James Thompson (racing driver)

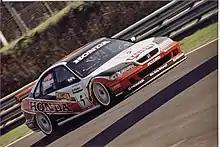
Thompson driving for Honda in the 1998 British Touring Car Championship.

In 1997, Thompson joined Honda, finishing fifth in the championship in 1997, third in 1998, and fourth in 1999. He missed two rounds through a concussion sustained in a 12G backwards accident at Brands Hatch in 2000, but returned to racing at Knockhill, and was able to finish ninth, having been pre-season favourite for the title.